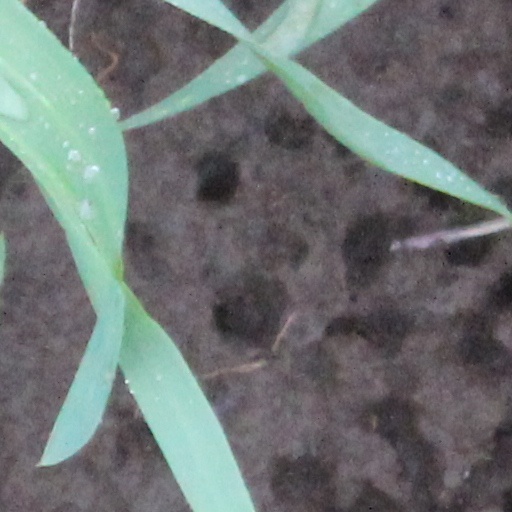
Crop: wheat